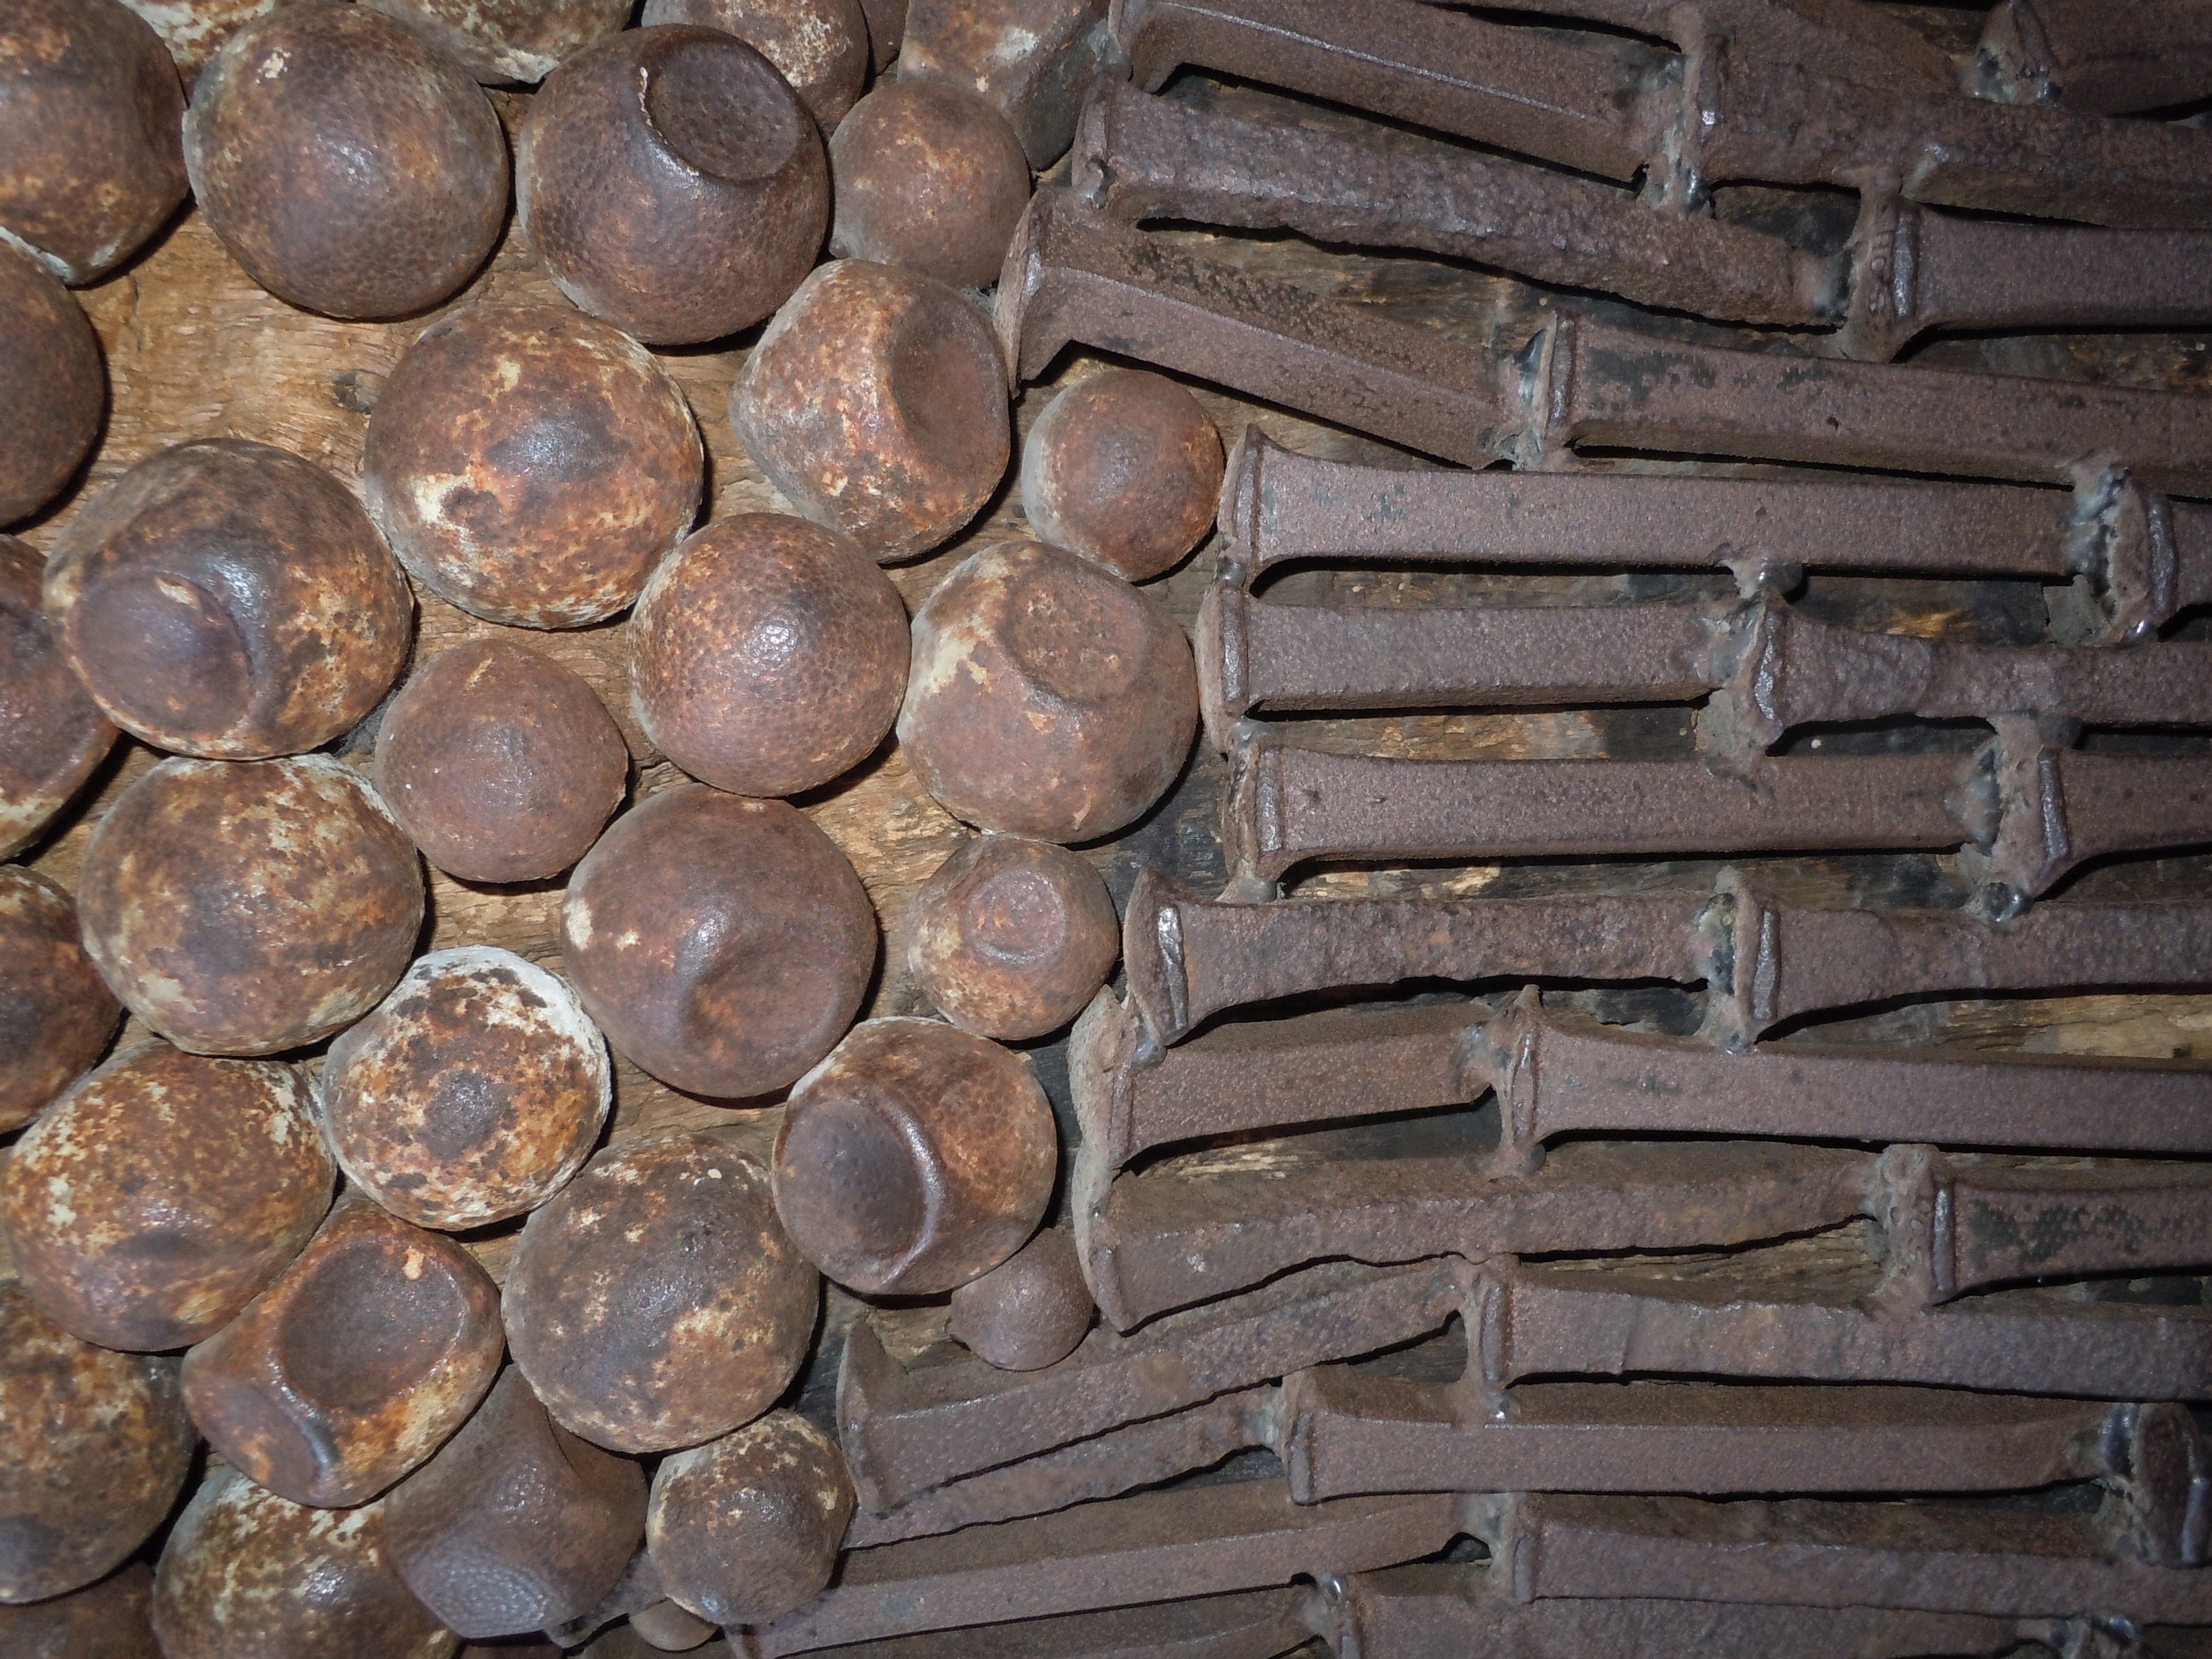
wood, steel, museum, metal, lumber, material, iron, nails, st louis, man made object, railroad spikes